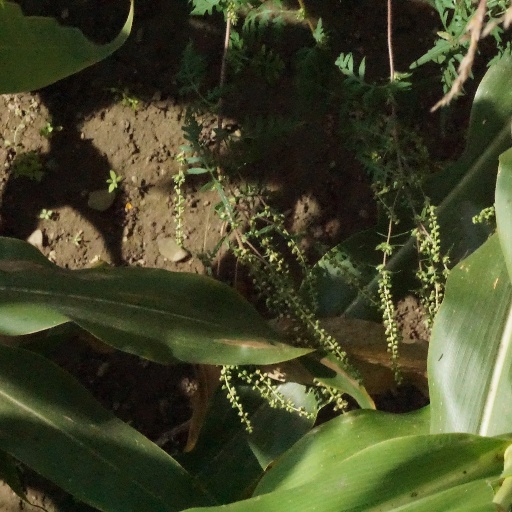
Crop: maize; corn